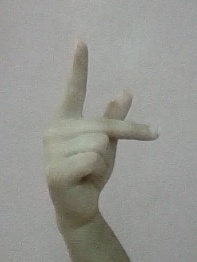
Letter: dha